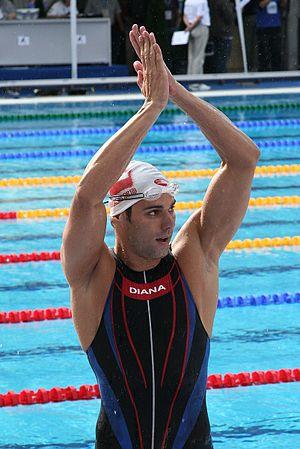
Bartosz Kizierowski, né le 20 février 1977 à Varsovie, est un nageur polonais.